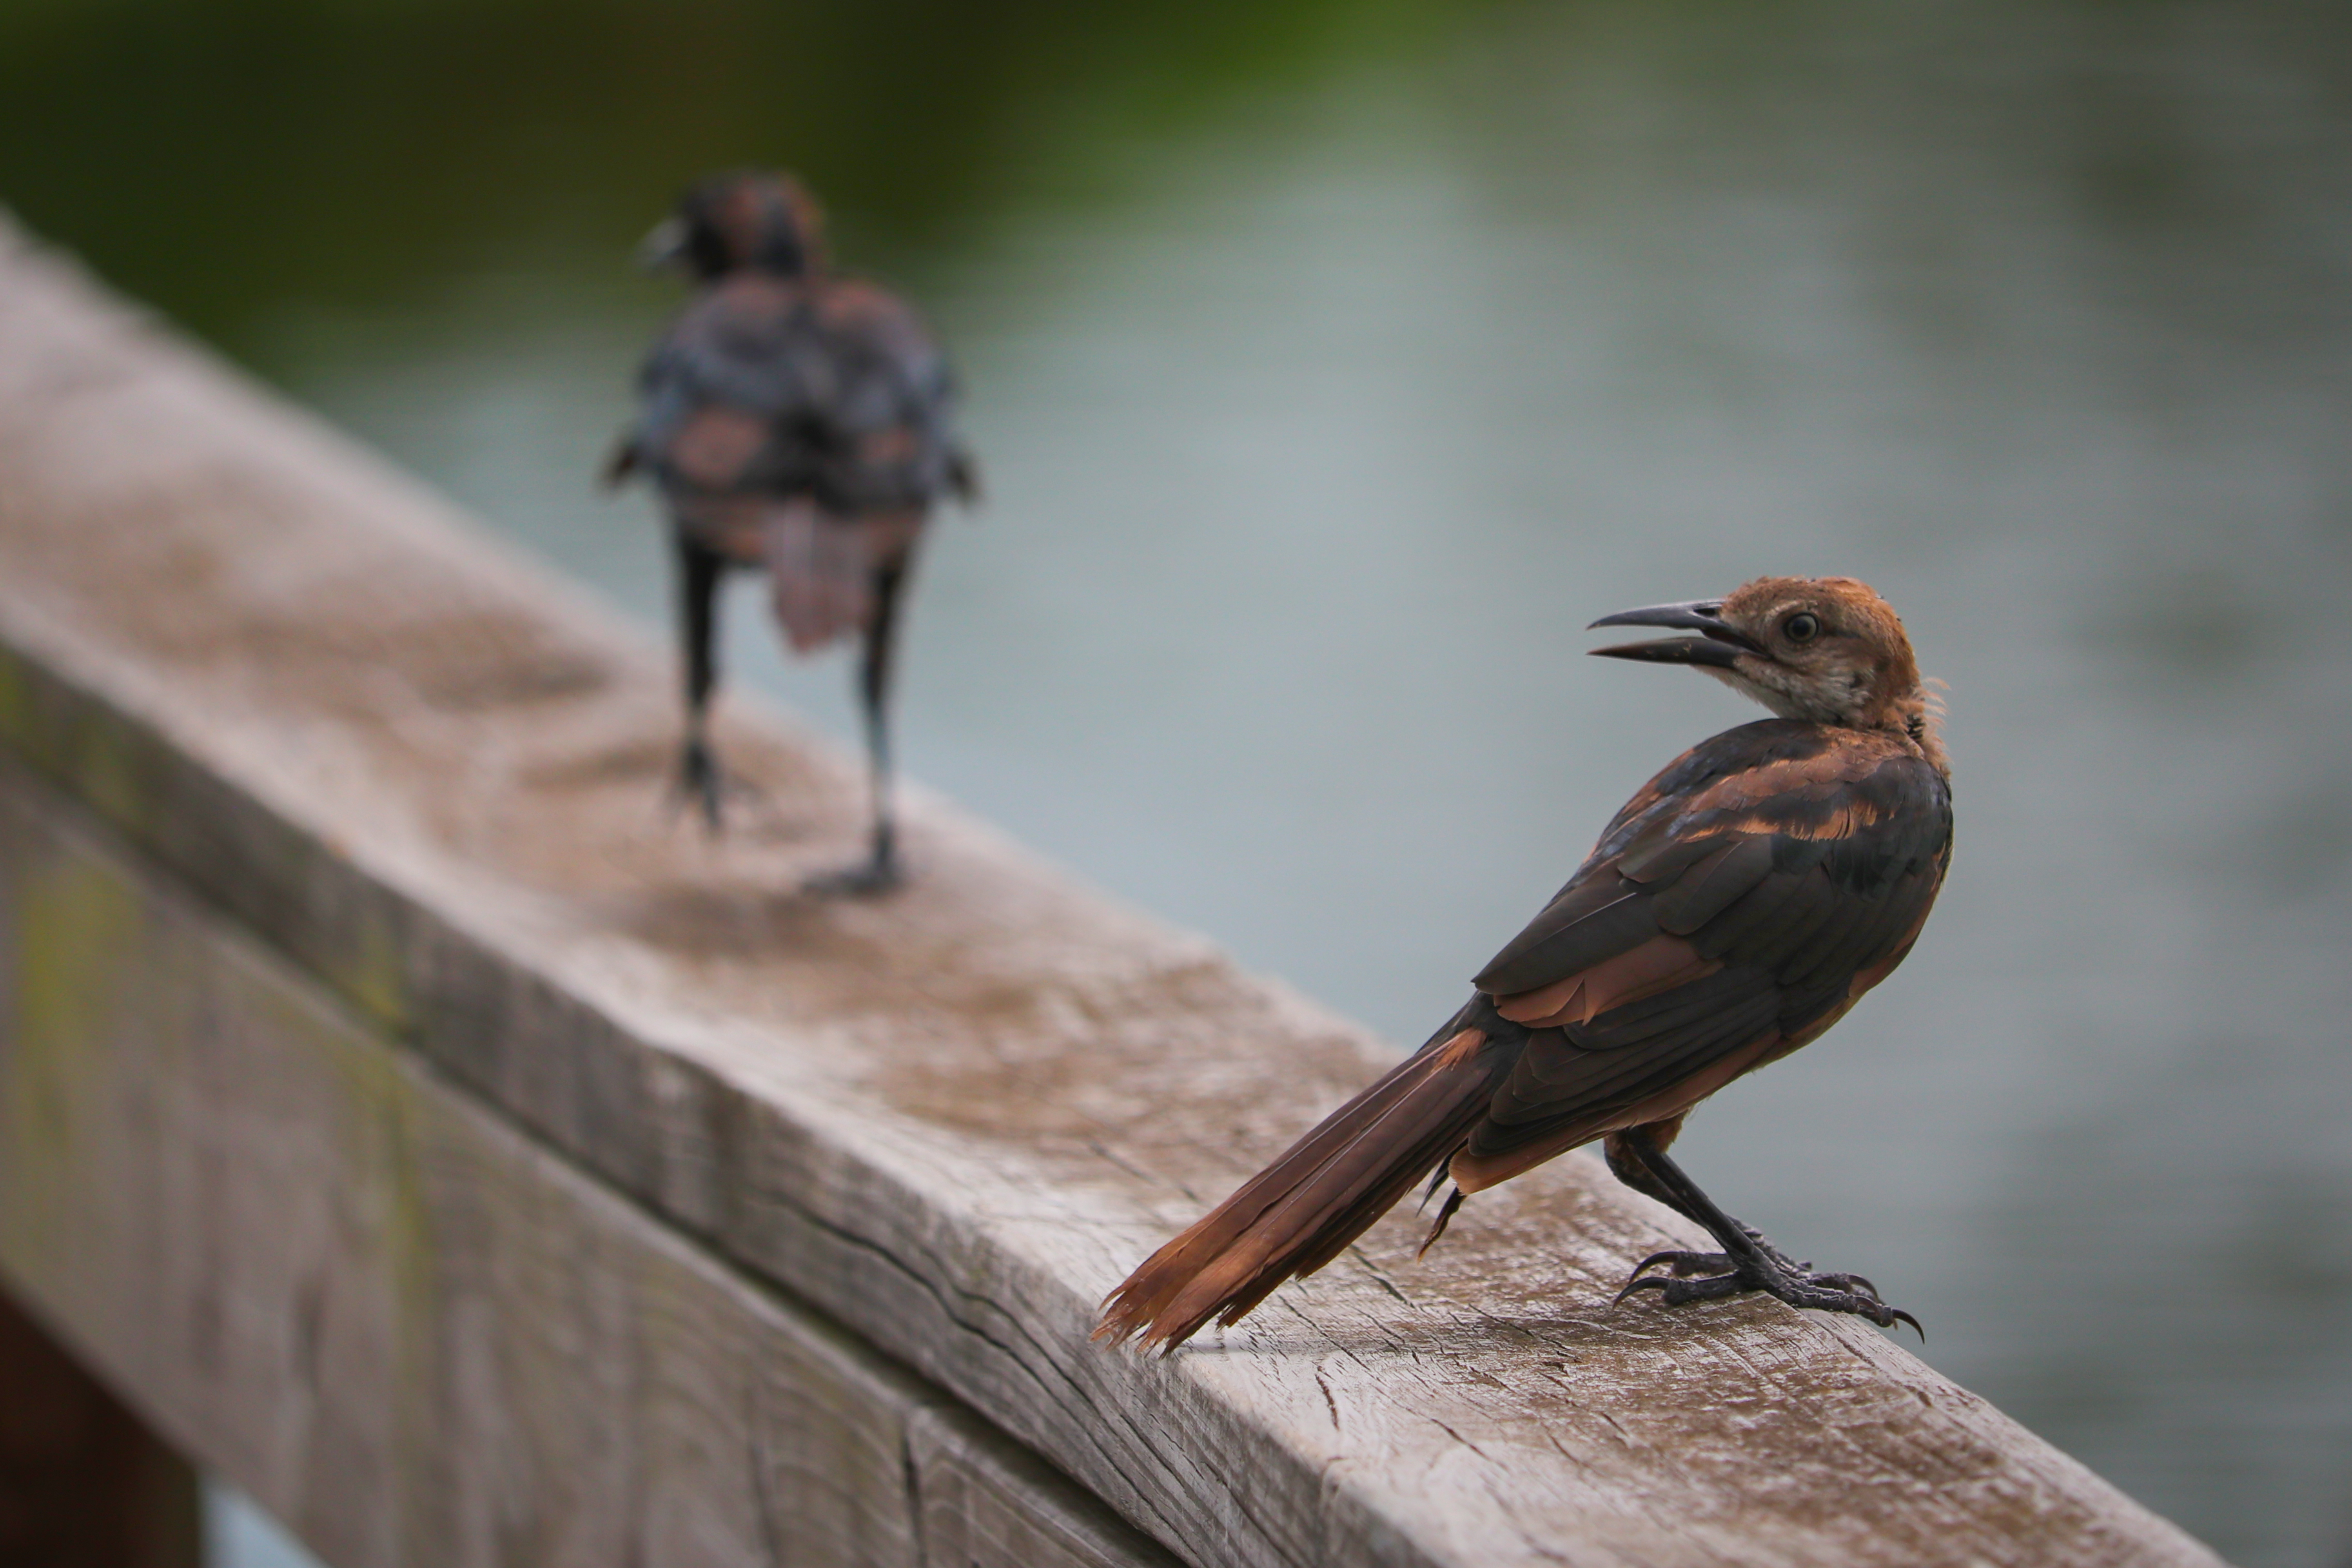
birds, boardwalk, nature, bayou, wetlands, marshland, texas, bird, beak, wildlife, perching bird, wing